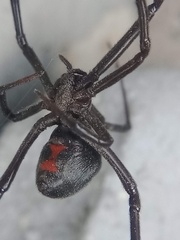
Species: Lactrodectus_hesperus